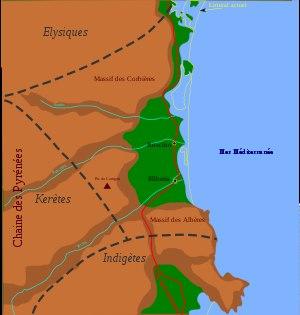
Pyrène est une cité antique localisée pour la première fois par Hérodote puis par divers auteurs gréco-latins. L'existence et la localisation de la cité légendaire restent pourtant incertaines.